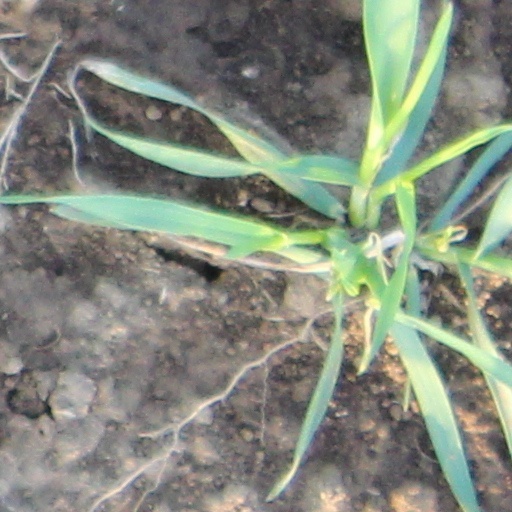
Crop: wheat